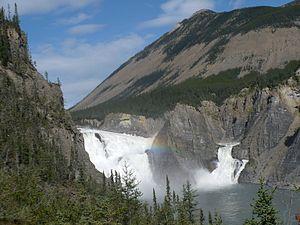
Les chutes Virginia sont une chute d'eau située sur la Nahanni, dans les Territoires du Nord-Ouest, au cœur de la réserve de parc national de Nahanni.
La taïga des Territoires du Nord-Ouest est une écorégion terrestre nord-américaine du type forêts boréales, taïga du World Wildlife Fund